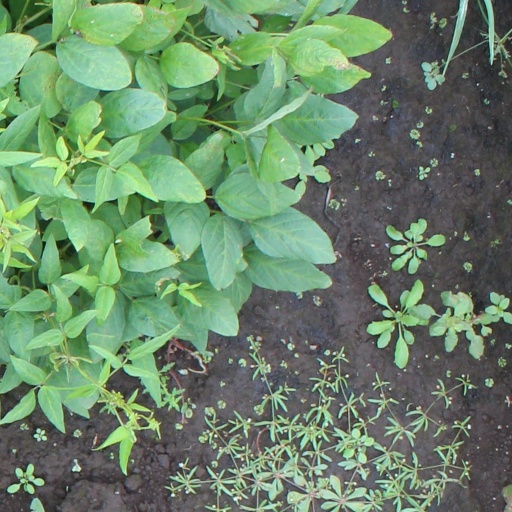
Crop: soybean